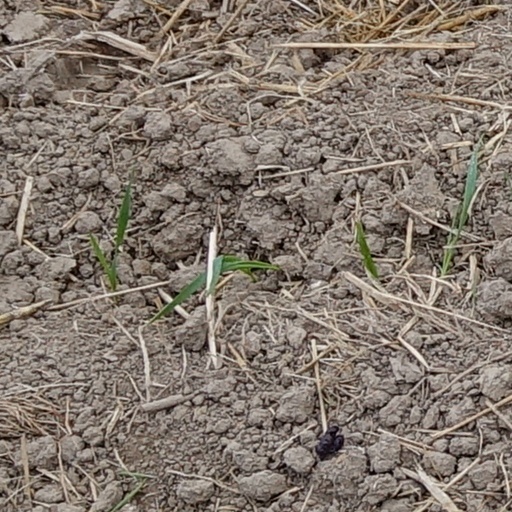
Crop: wheat